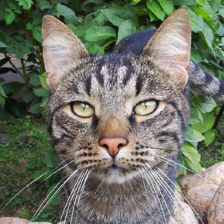
Label: animals